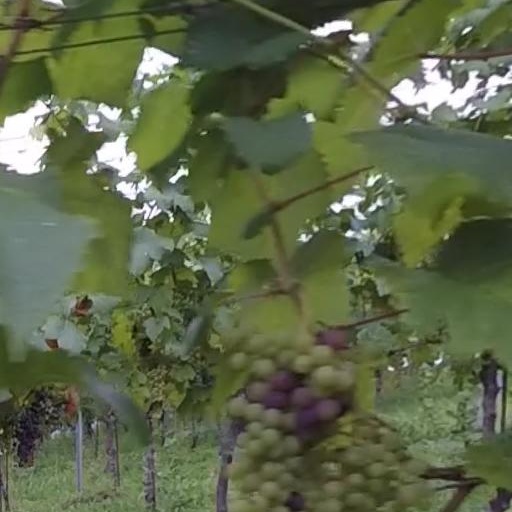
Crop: grape